Brigalow, Queensland

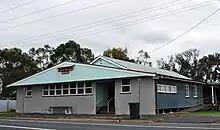
Brigalow Public Hall

Brigalow had three churches but all have now closed. The Brigalow Uniting Church (the last to close) was at 68 Mulga Street and is now privately owned.